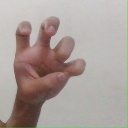
अक्षर: छ